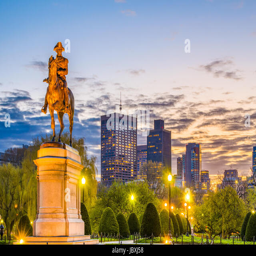
skyline at the public garden